Steel (John Henry Irons)

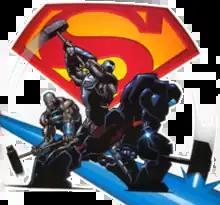
The various incarnations of Steel, on the cover for "Superman: The Man of Steel" #117. Art by Doug Mahnke

The story arc "The Death of Superman" sees the rise of four "Supermen" who seek to replace Superman after he is killed by Doomsday: the Eradicator, Cyborg Superman, Superboy, and Irons. The four are differentiated with nicknames previously applied to Superman. Irons is referred to as the "Man of Steel", which is later shortened to "Steel". After Superman is resurrected, he allows Steel and Superboy to continue operating as heroes, expressing pride in what Irons had done with his second chance.